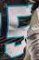
Number: 5